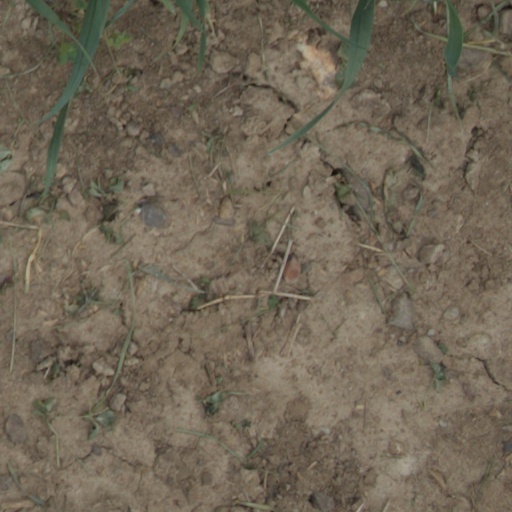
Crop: wheat